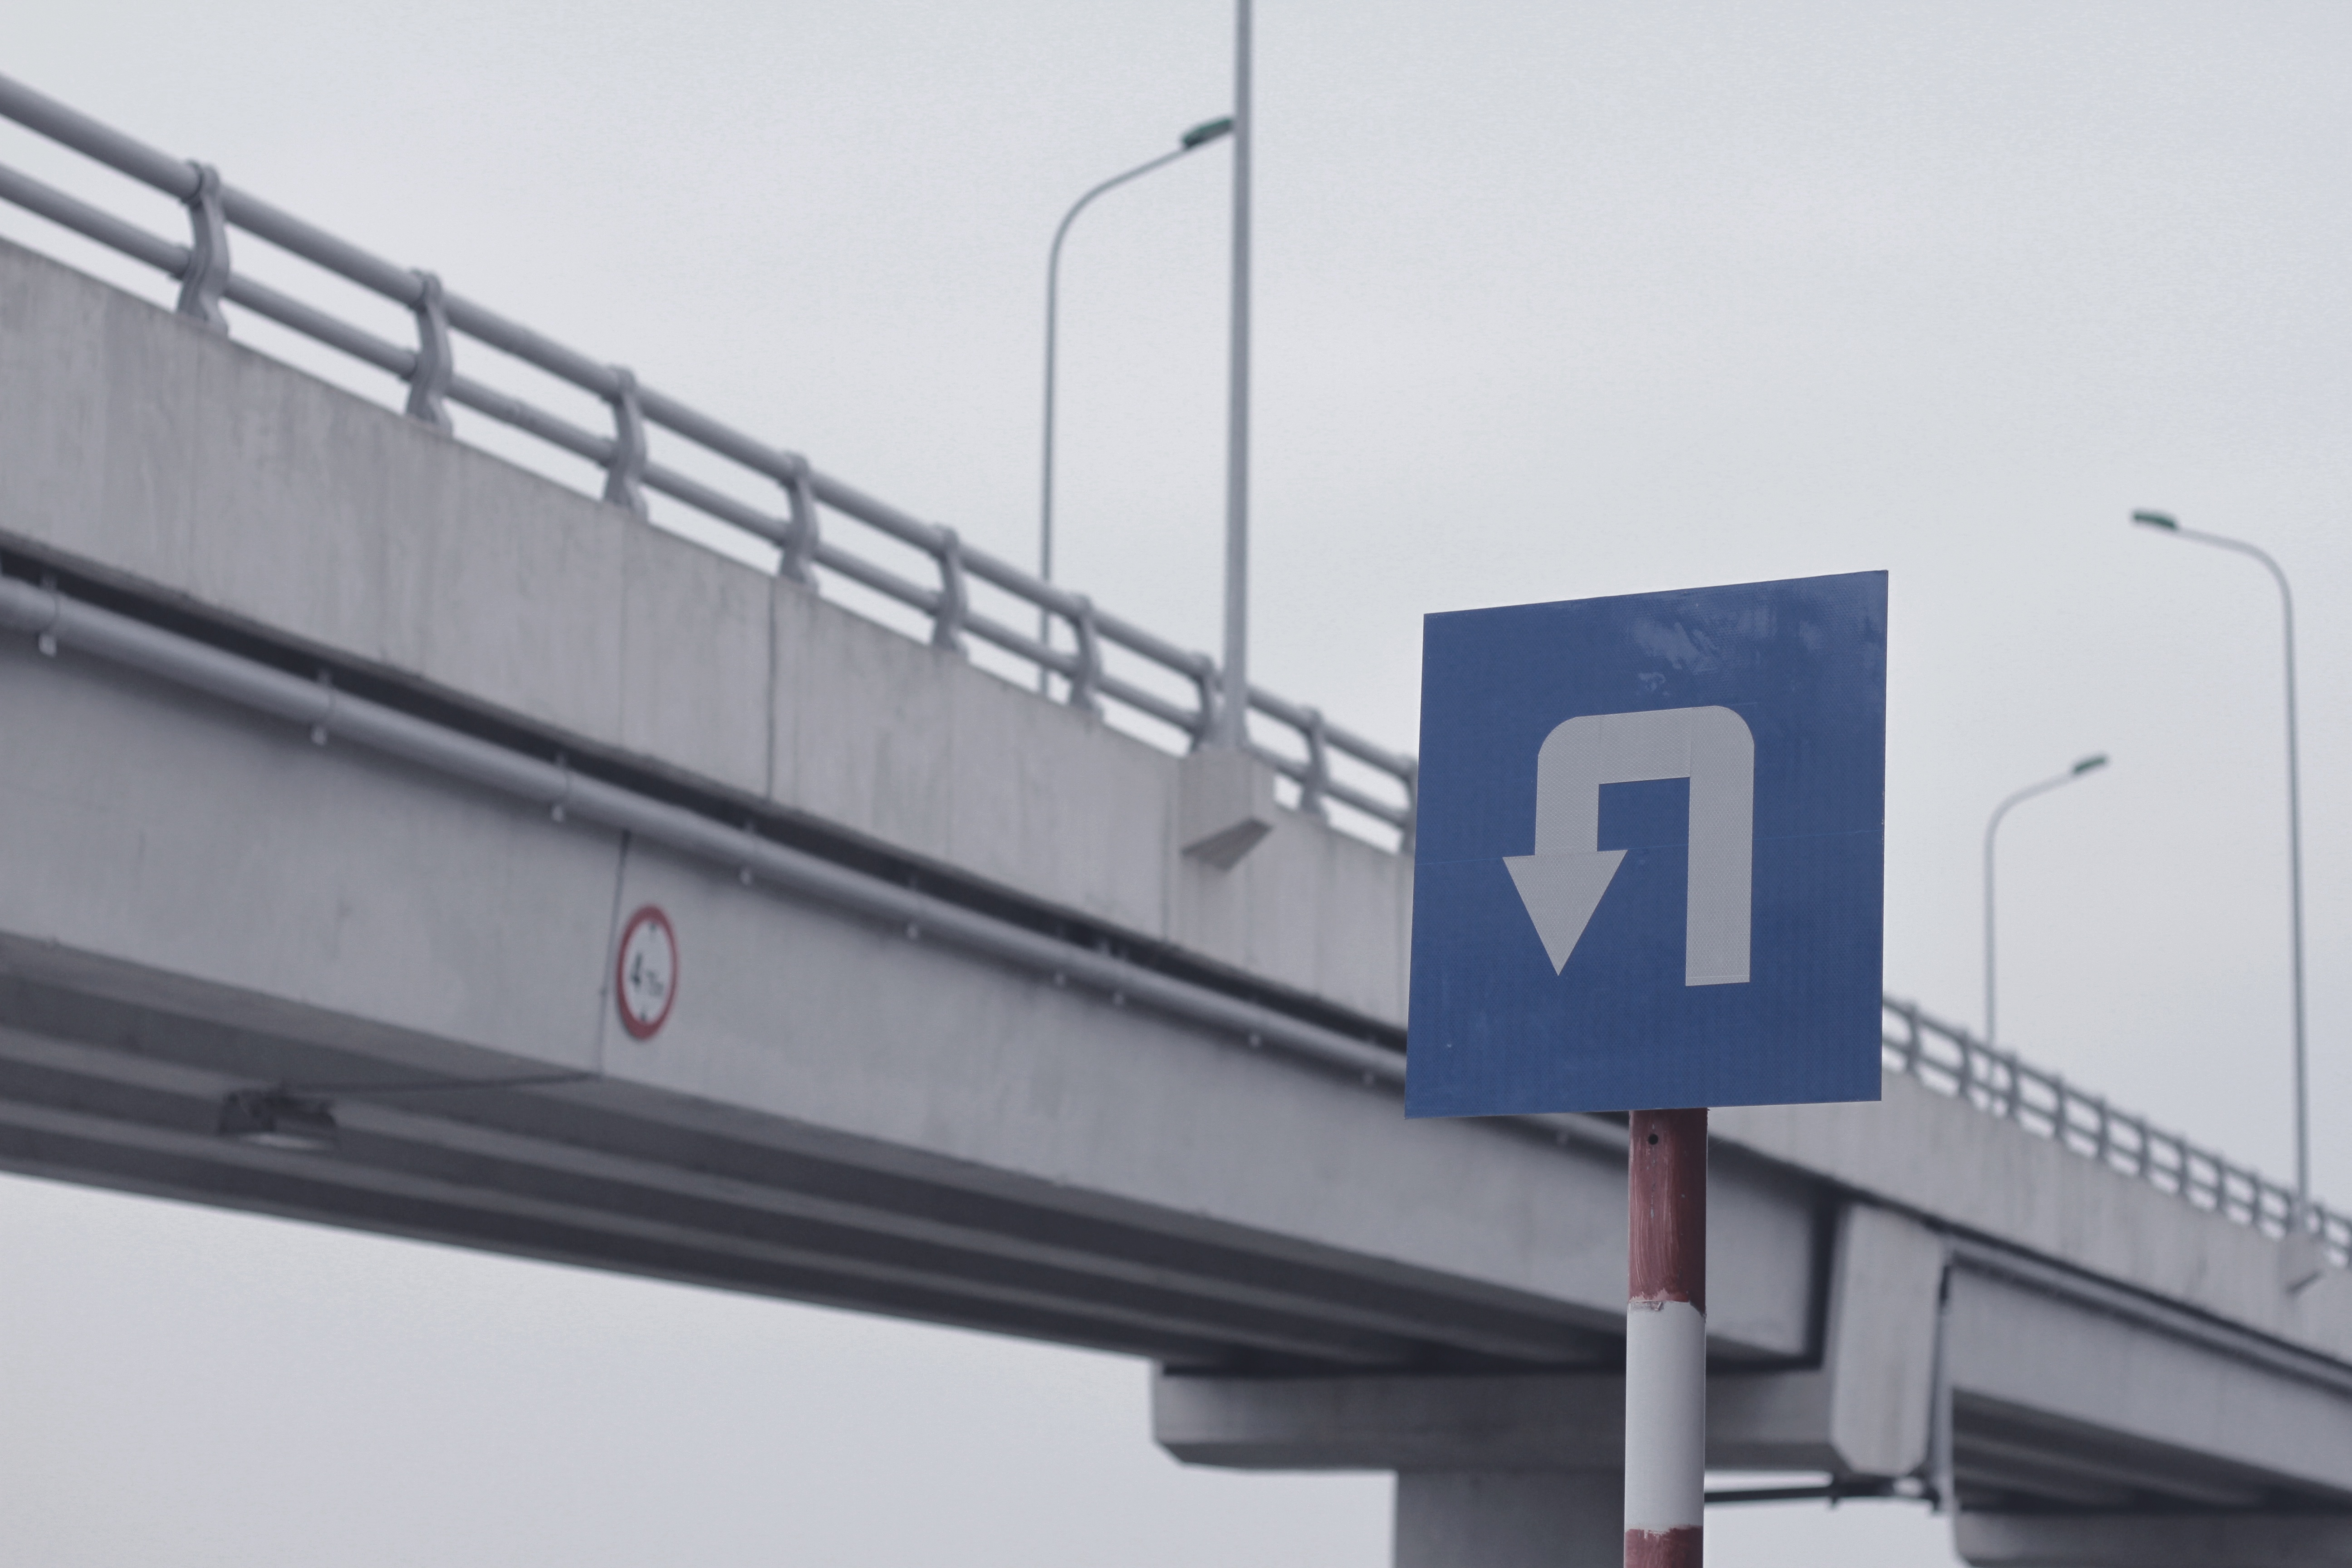
highway, advertising, transport, sign, line, signage, lighting, public transport, infrastructure, billboard, controlled access highway